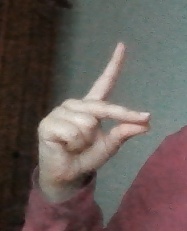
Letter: ta